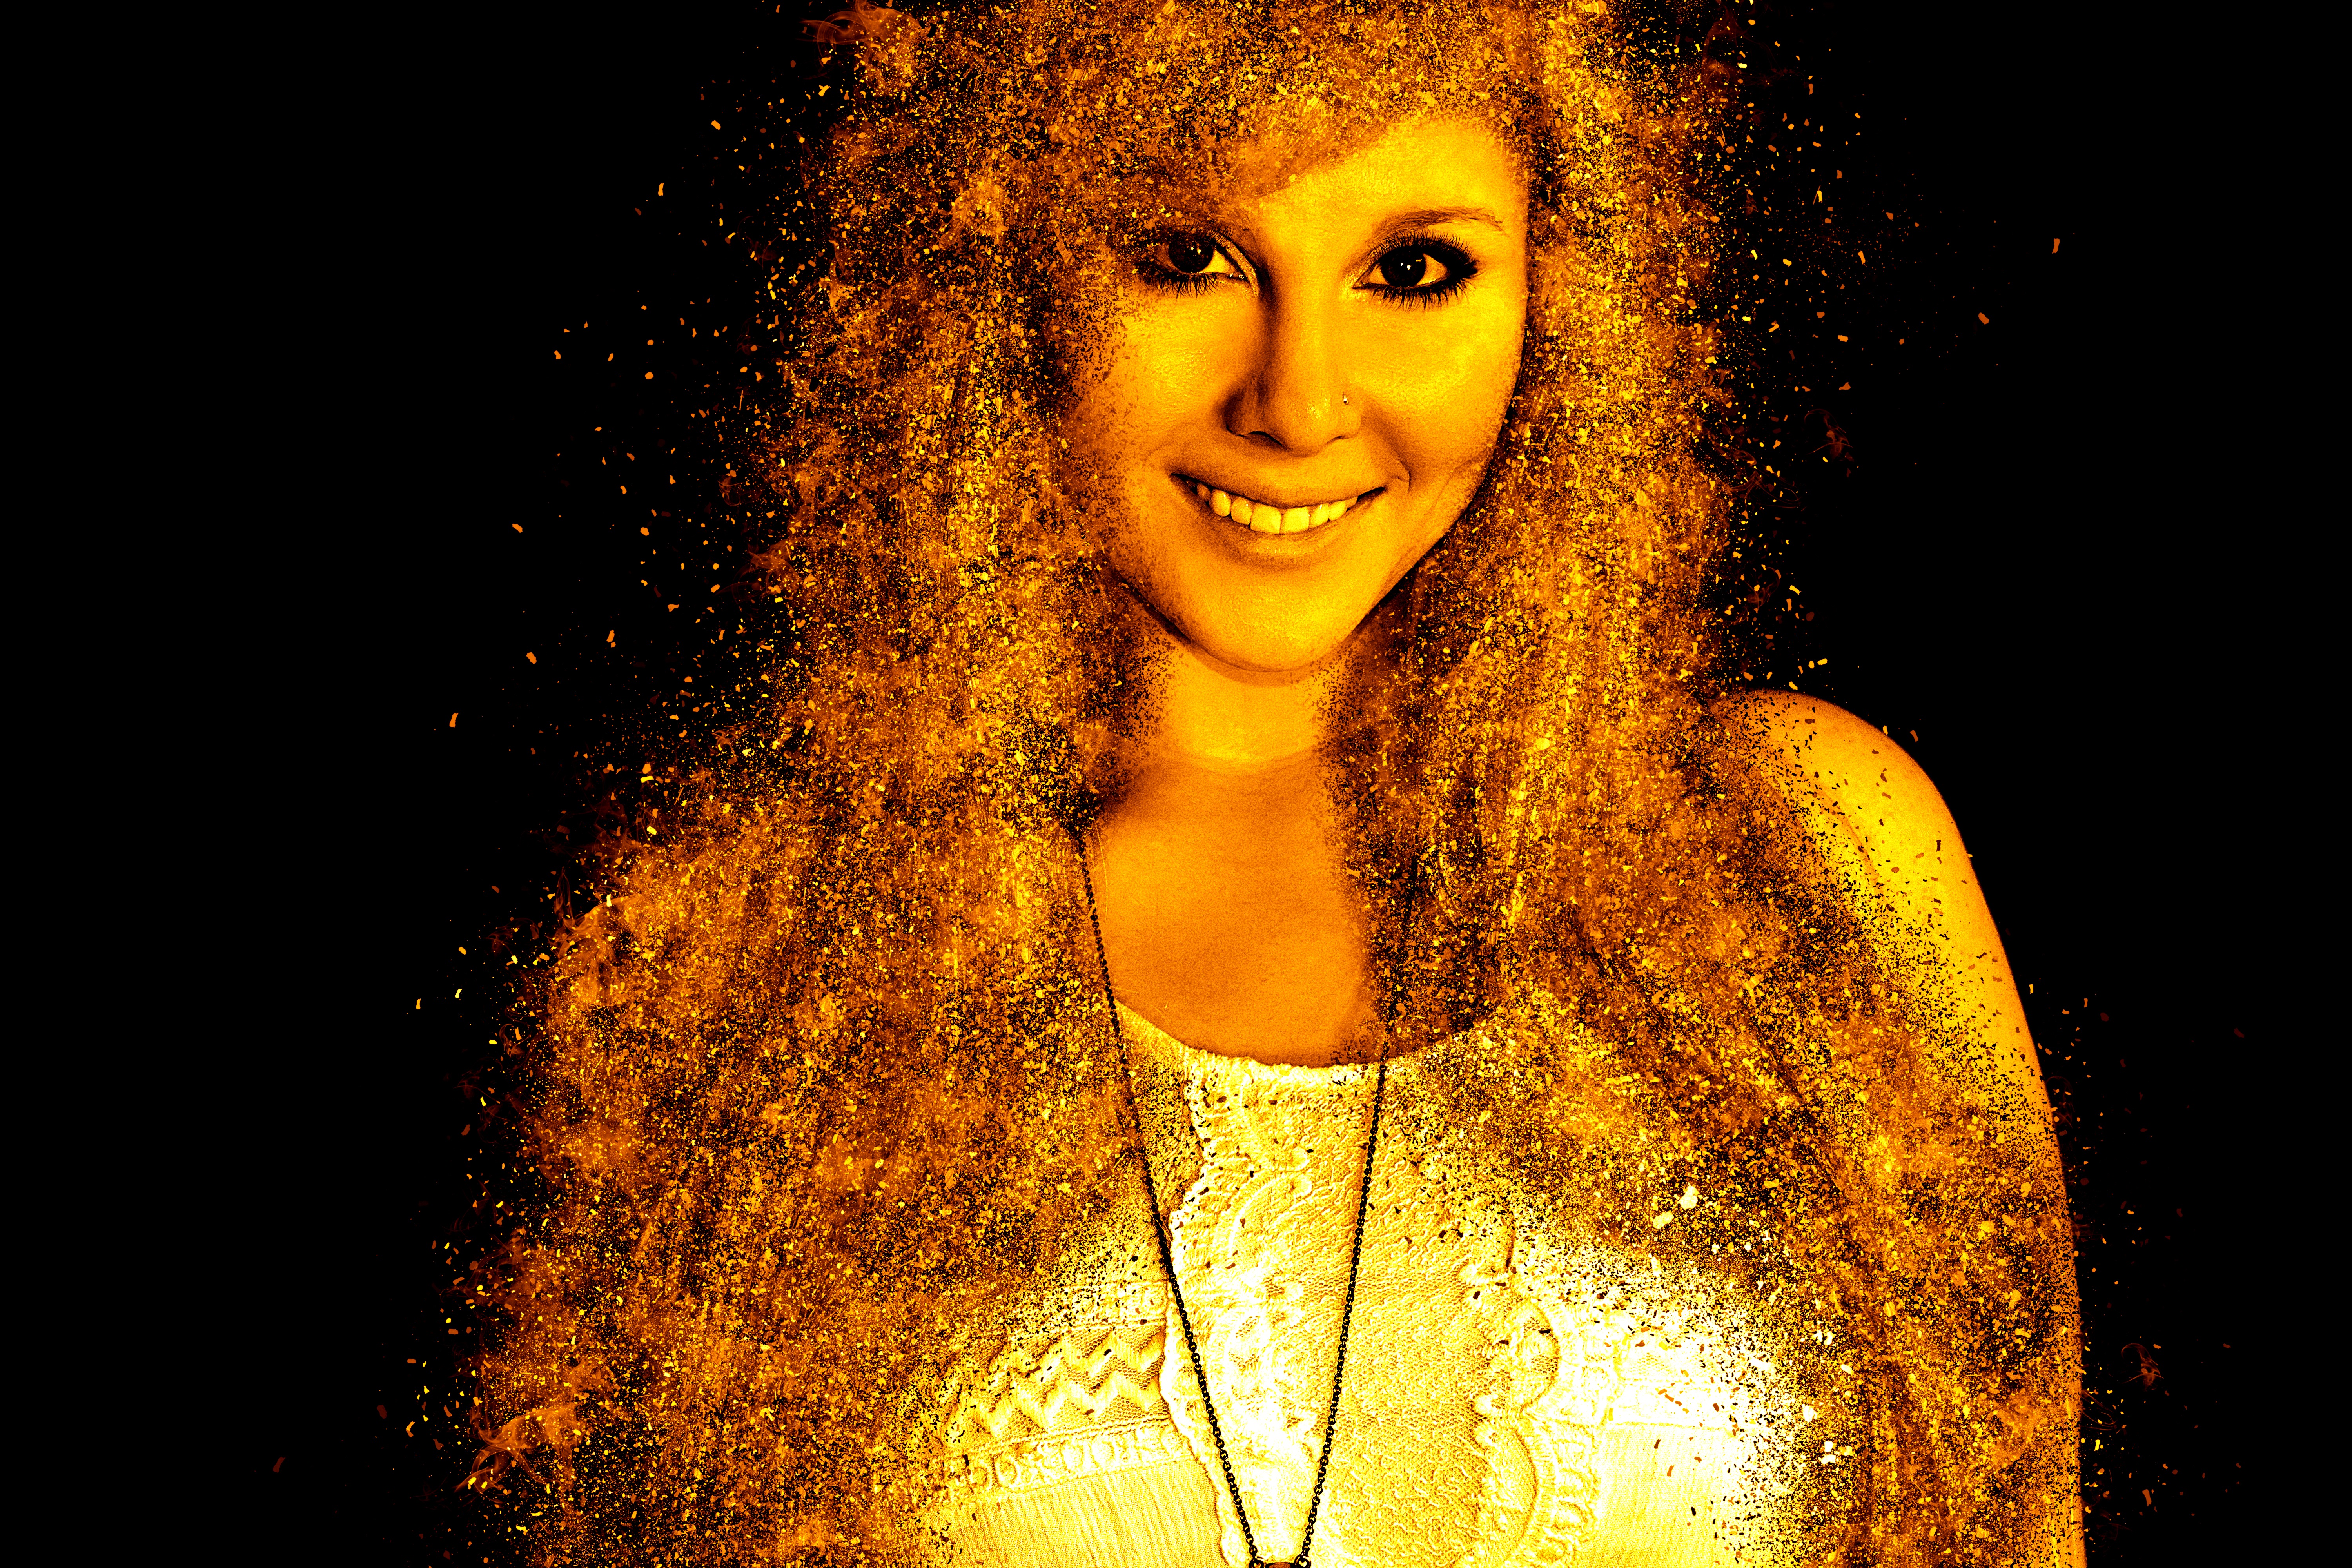
woman, hair, female, portrait, model, color, fashion, yellow, hairstyle, smile, cheerful, face, art, head, beauty, beautiful, pretty, young woman, sensual, computer wallpaper